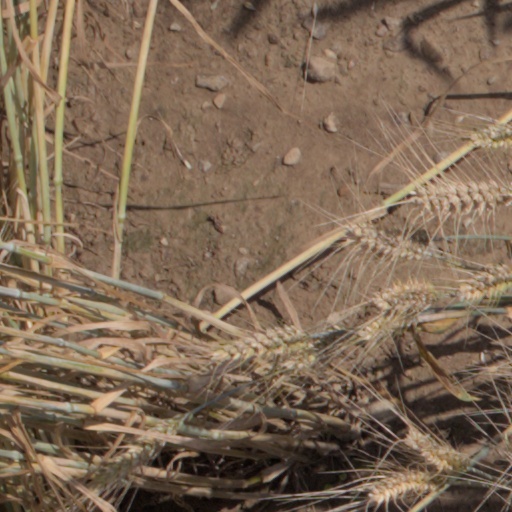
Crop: wheat